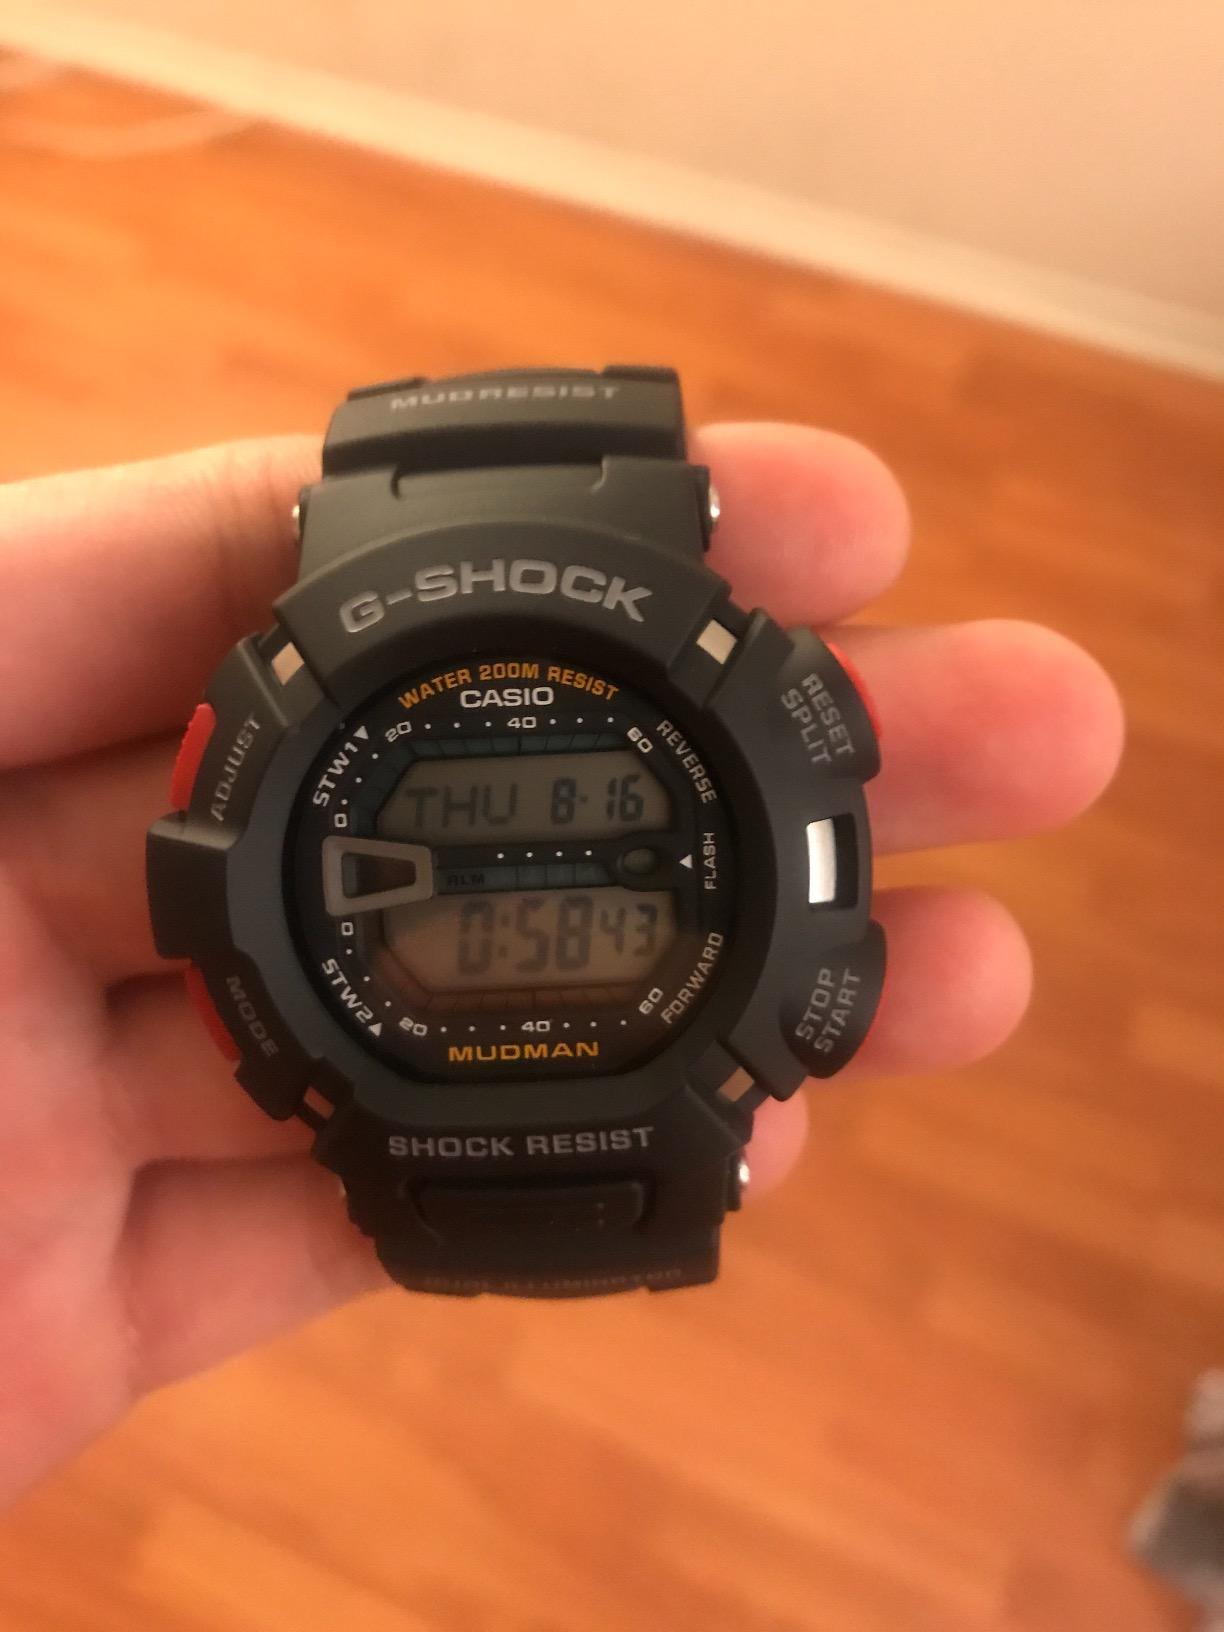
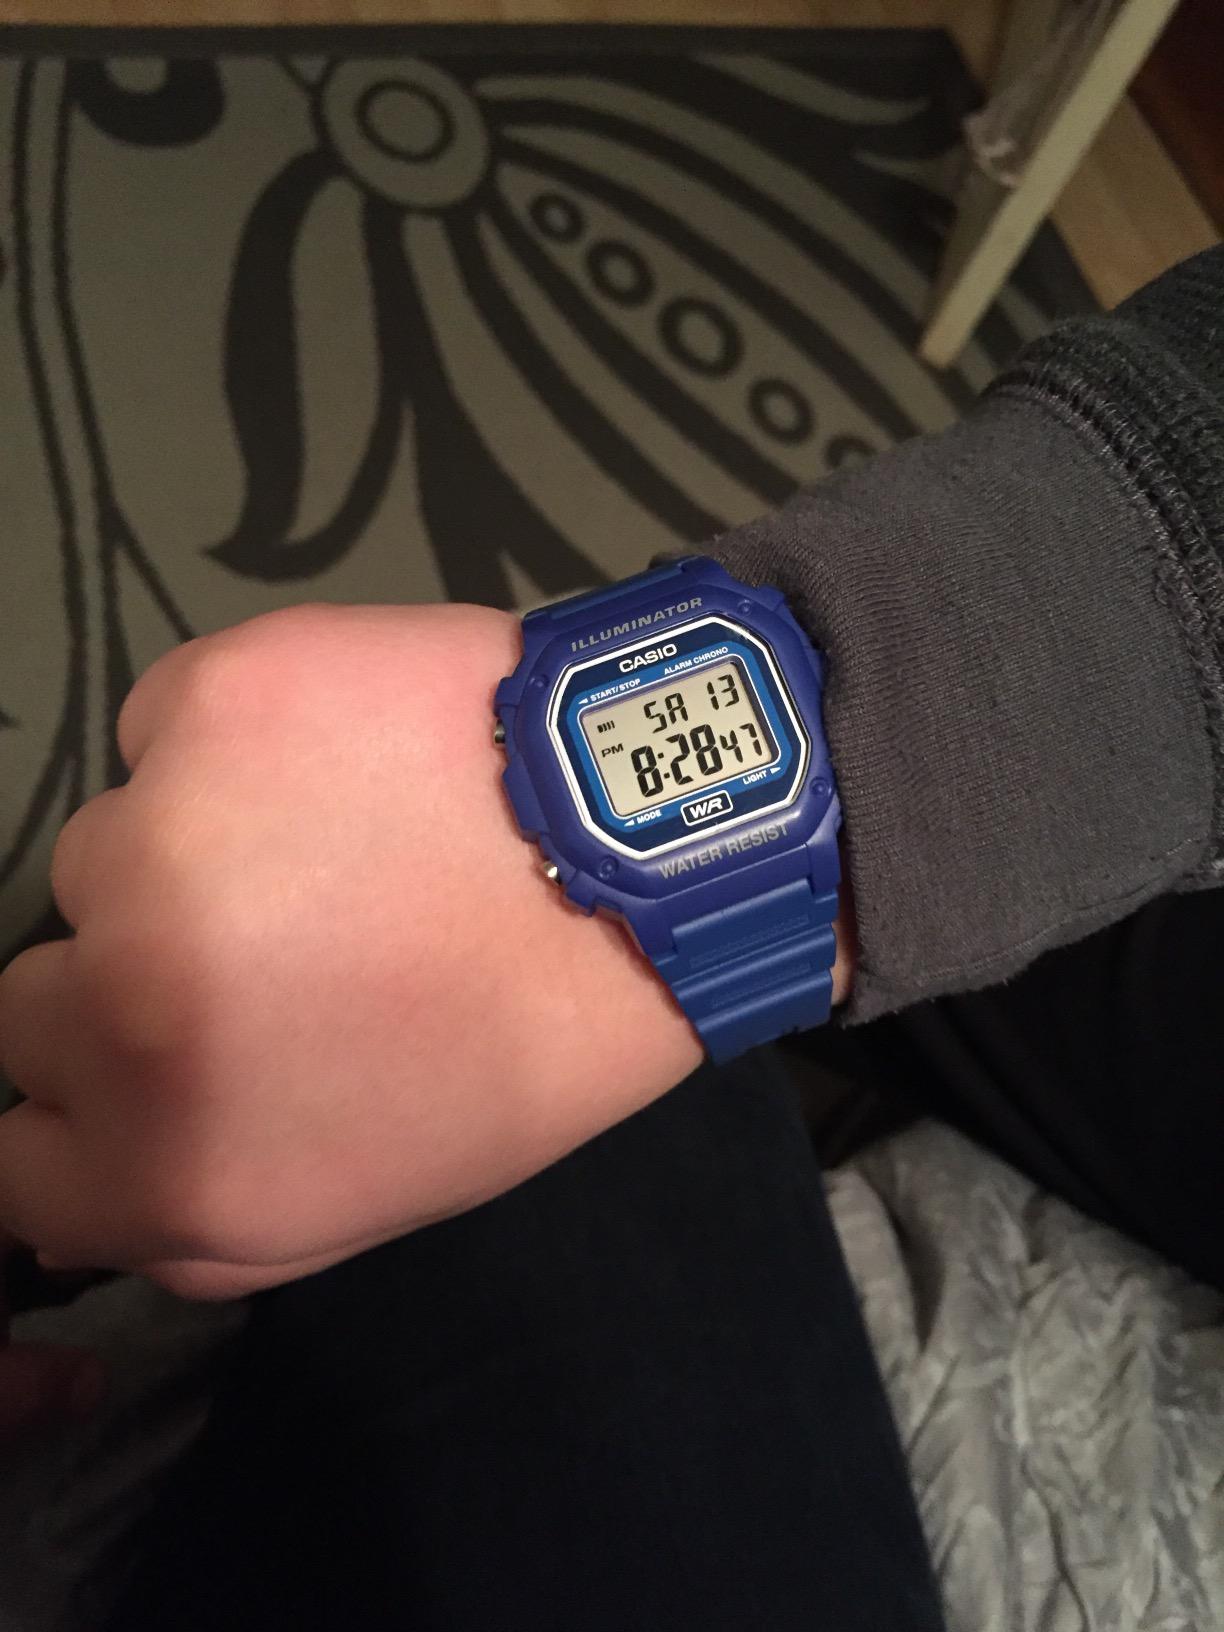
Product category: accessories_watch
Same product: no